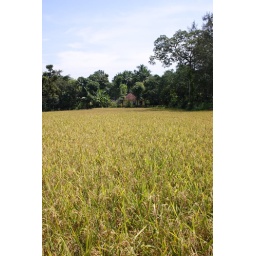
Paddy field near the original Thekkunje house